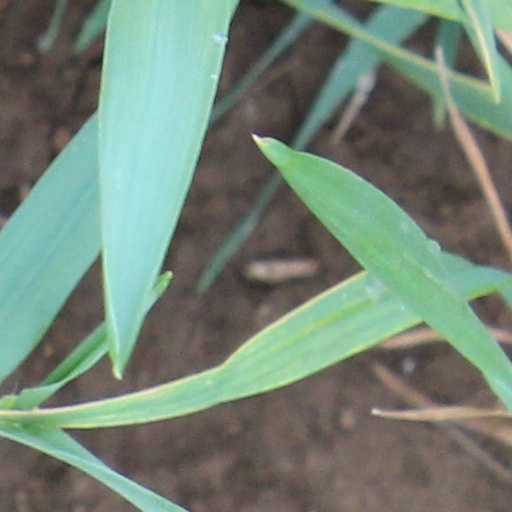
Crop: wheat